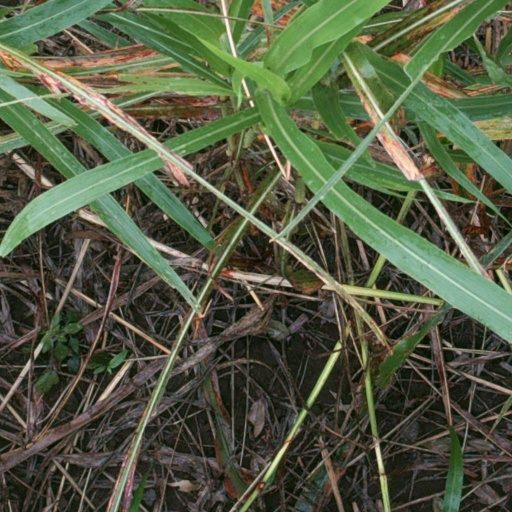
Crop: sorghum